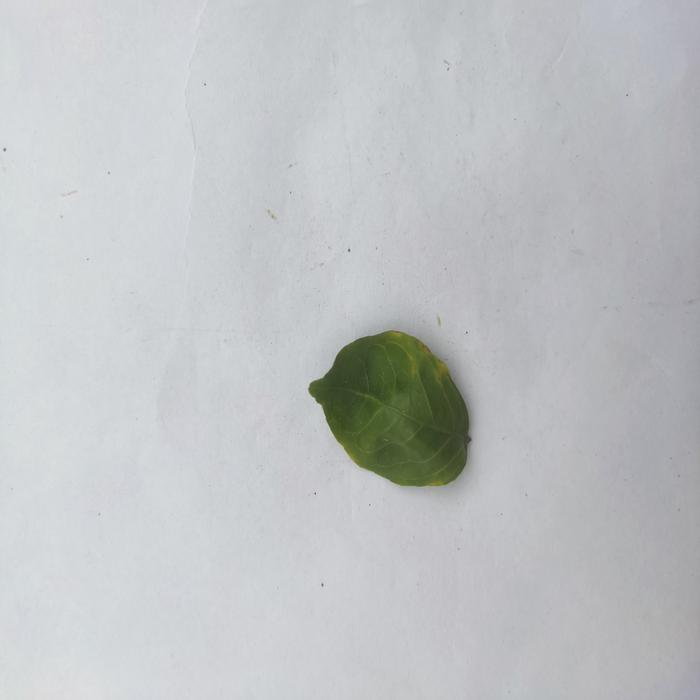
Crop: Aegle Marmelos
Leaf condition: Leaf_Curl